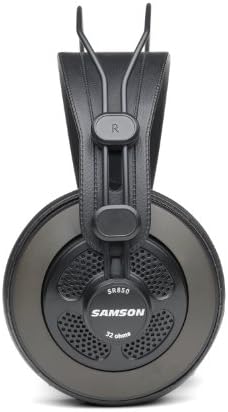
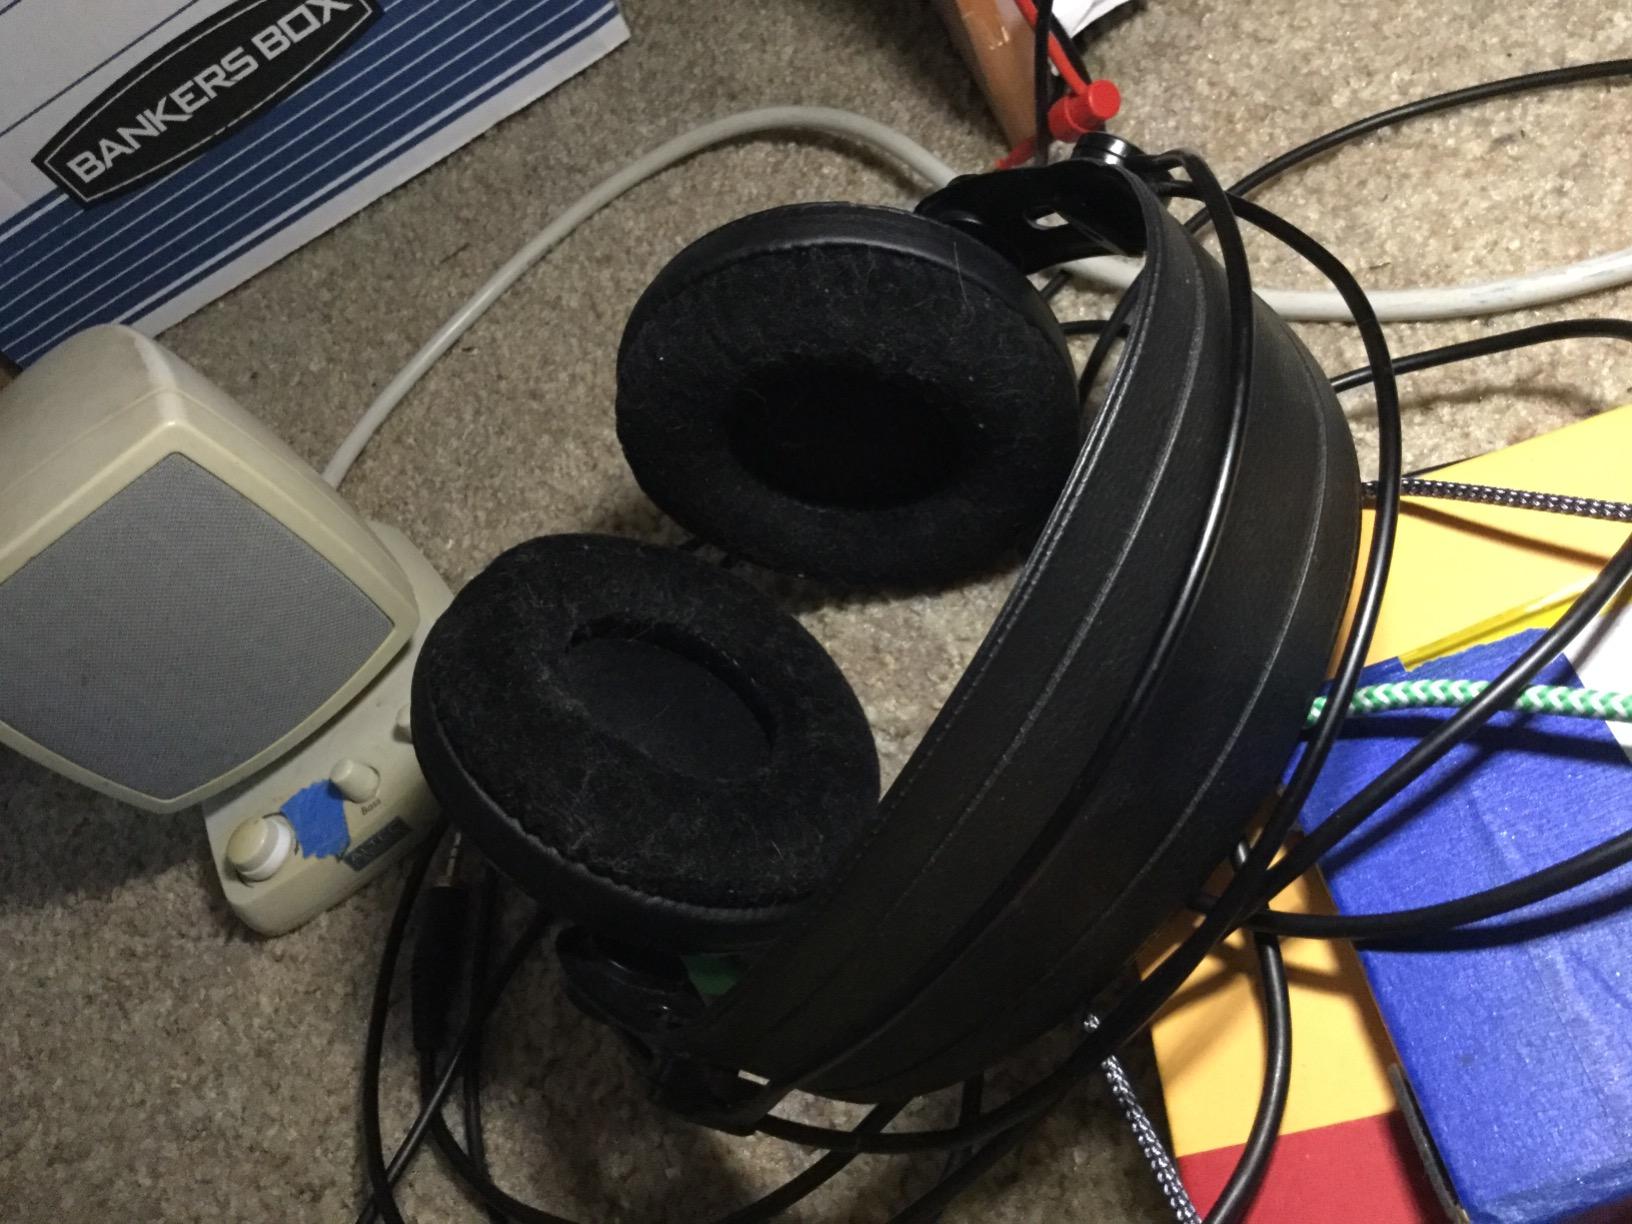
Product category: headphones
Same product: yes